The Least Worst Place

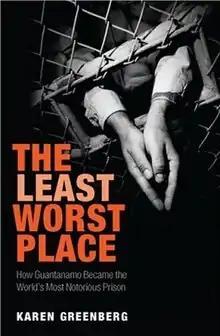
First edition (publ. Oxford University Press)

The Least Worst Place: How Guantanamo Became the World's Most Notorious Prison is a 2009 book about the first several months of the operation of the Guantanamo Bay detention camps, in Cuba.